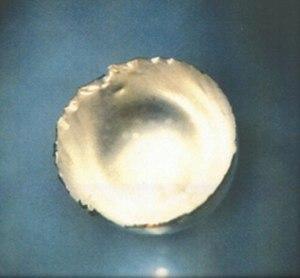
Le fermium est l'élément chimique de numéro atomique 100, de symbole Fm. Il est nommé en l'honneur du physicien italien Enrico Fermi.